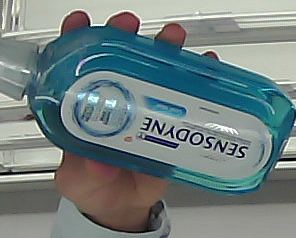
Product: sensodyne_mouthwash